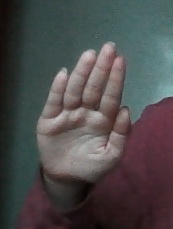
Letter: seen